Pathfinder Parkway

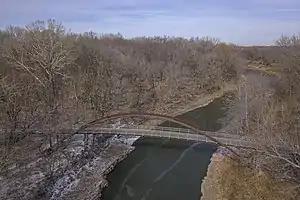
Pathfinder Parkway bridge, 2022

Pathfinder Parkway is a walking, jogging and biking trail that traverses Bartlesville, Oklahoma.